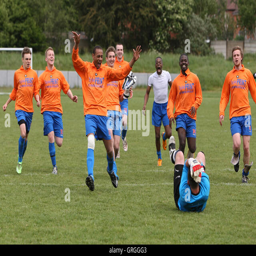
players celebrate winning the person